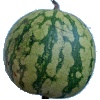
Label: Watermelon 1